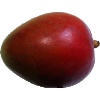
Label: red_mango